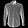
Label: Shirt